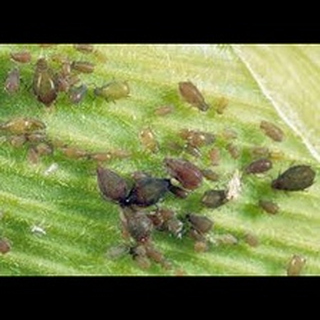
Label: wheat_aphid